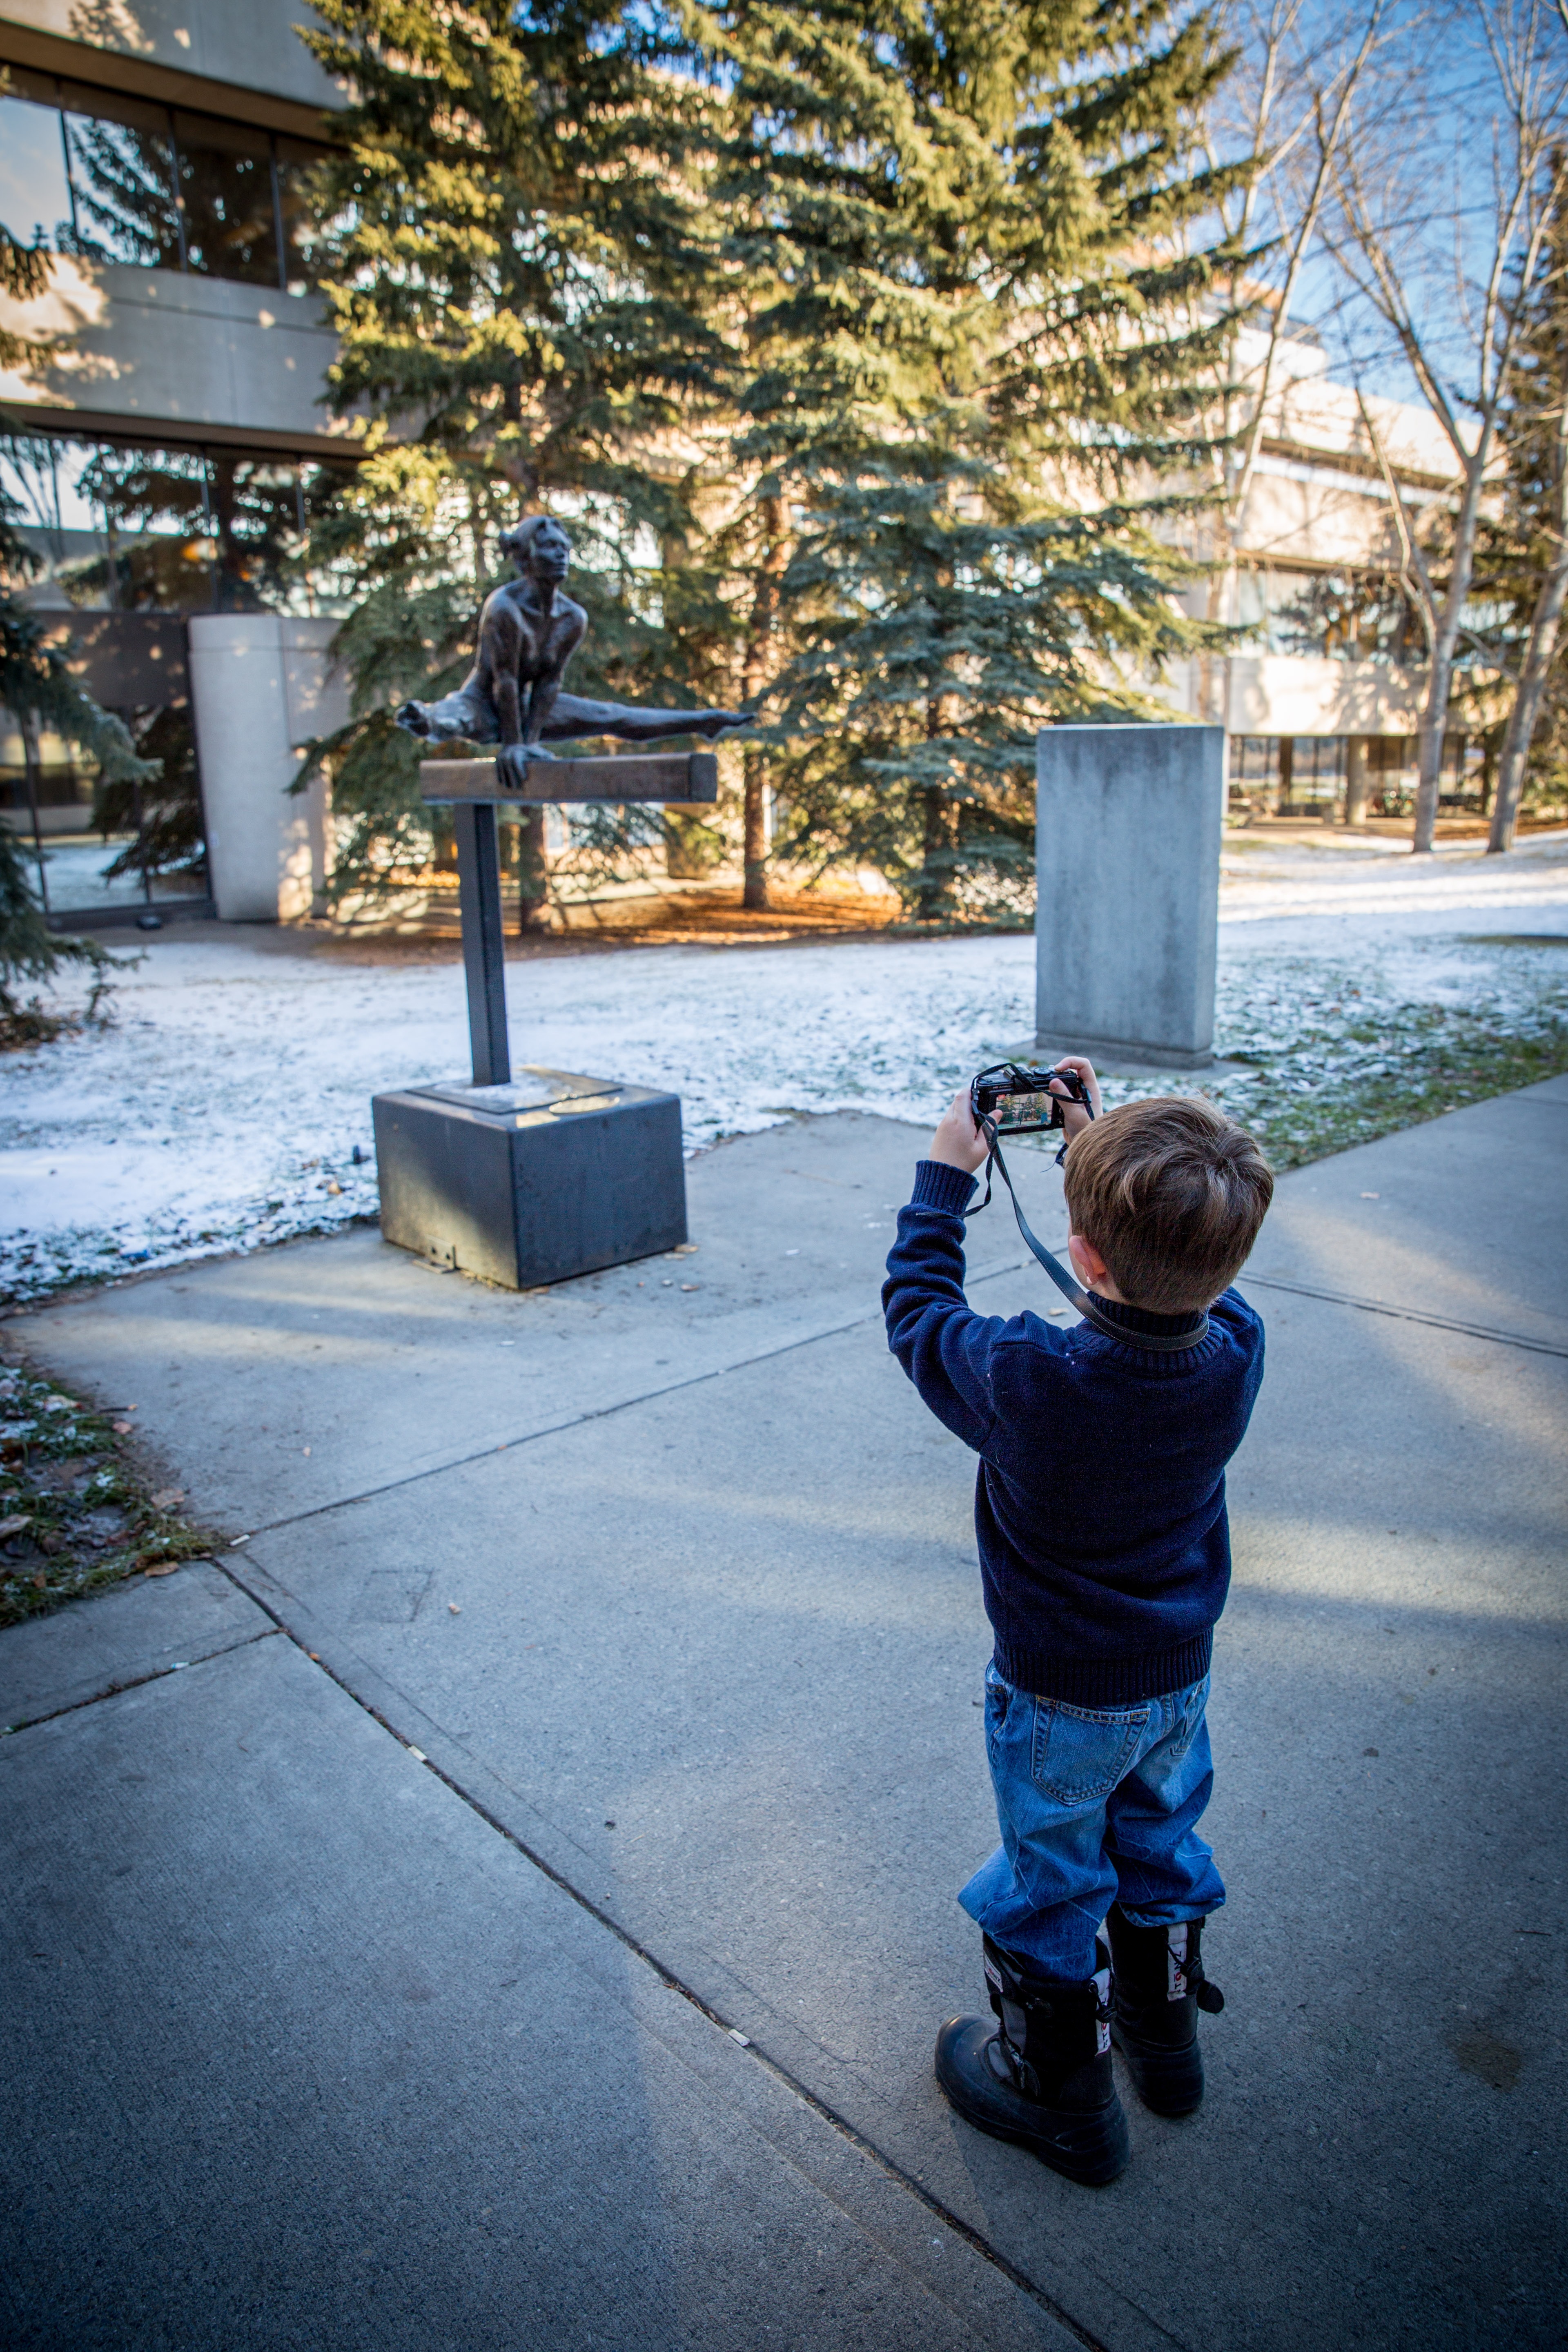
snow, winter, street, camera, photographer, kid, young, spring, youth, park, child, blue, season, apprentice